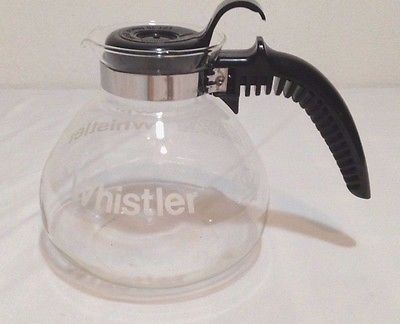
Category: kettle